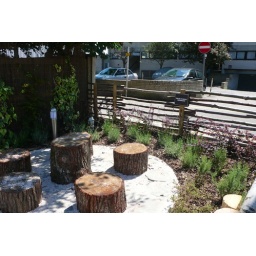
barking rocks by pae white